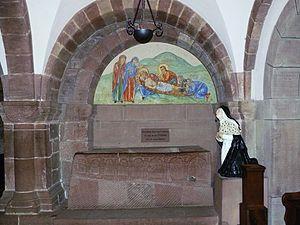
Sarcophage dans lequel reposait le corps d'Etichon père de Sainte Odile
Les Étichonides \etikonid\ sont une illustre famille issue de la noblesse franque, possessionnée principalement en Alsace. Des deux premiers ducs, on ne connaît que le nom : Gondoin et Boniface. Etichon-Adalric d'Alsace est le premier duc d'Alsace qui soit réellement connu ; il est l'ancêtre éponyme des Étichonides.
Cet article recense une partie des monuments historiques du Bas-Rhin, en France.